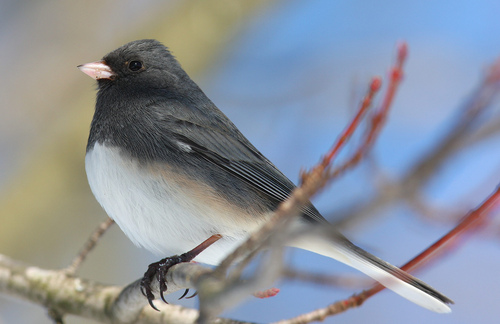
this is a bird with a white belly and black throat and head.
this bird has white bill, breast, belly, side, abdomen and vent.
this bird is grey with a white belly and a pink colored beak.
bird has a small flat head and a big body and has big feetthe bird has a black head and black breast, the bill is short and pointed, with a white belly
this gray bird has a triangular shaped head with a light colored, pointed beak, and a white underside, including the breast and underside of the tail.
this bird has wings that are black and has a white belly
this small gray bird has a short pink bill, black feet, and a white belly.
this bird has a white beak with a white belly and black crown and feathers.
this bird has a grey crown, grey primaries, and a white belly.
Species: Dark Eyed Junco